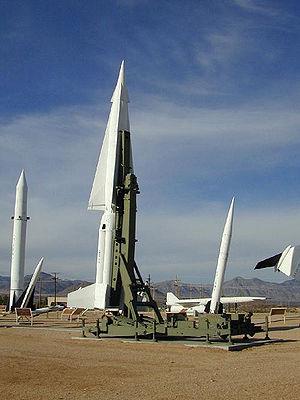
Le MIM-14 Nike Hercules était un système de missile sol-air déployé par l'OTAN et l'armée de terre des États-Unis comme arme de lutte antiaérienne à moyenne et haute altitude. Il pouvait aussi être utilisé comme système de missile sol-sol.